Korail Class 361000

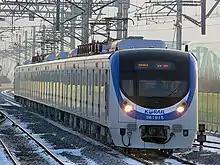
Class 361000 train 361-15, formerly converted to Class 311000 train 311-91 and eventually converted again to a new train 361-14.

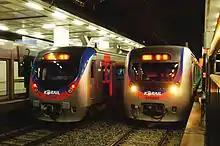
Former class 361000 train 361-14, now Class 311000 train 311-90.

The Class 361000 trains were originally numbered 361-01~361-15, but only 14 trains run in service on the Gyeongchun Line at this time. The trains have new, smoother exterior bodies like the first batch Class 331000 trains.